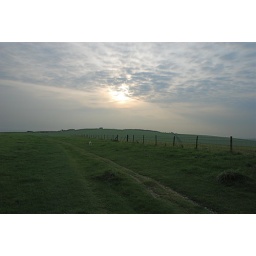
Bright white sun rising over a hillock on the South Downs near Ditchling Beacon as a white dog runs up the hill